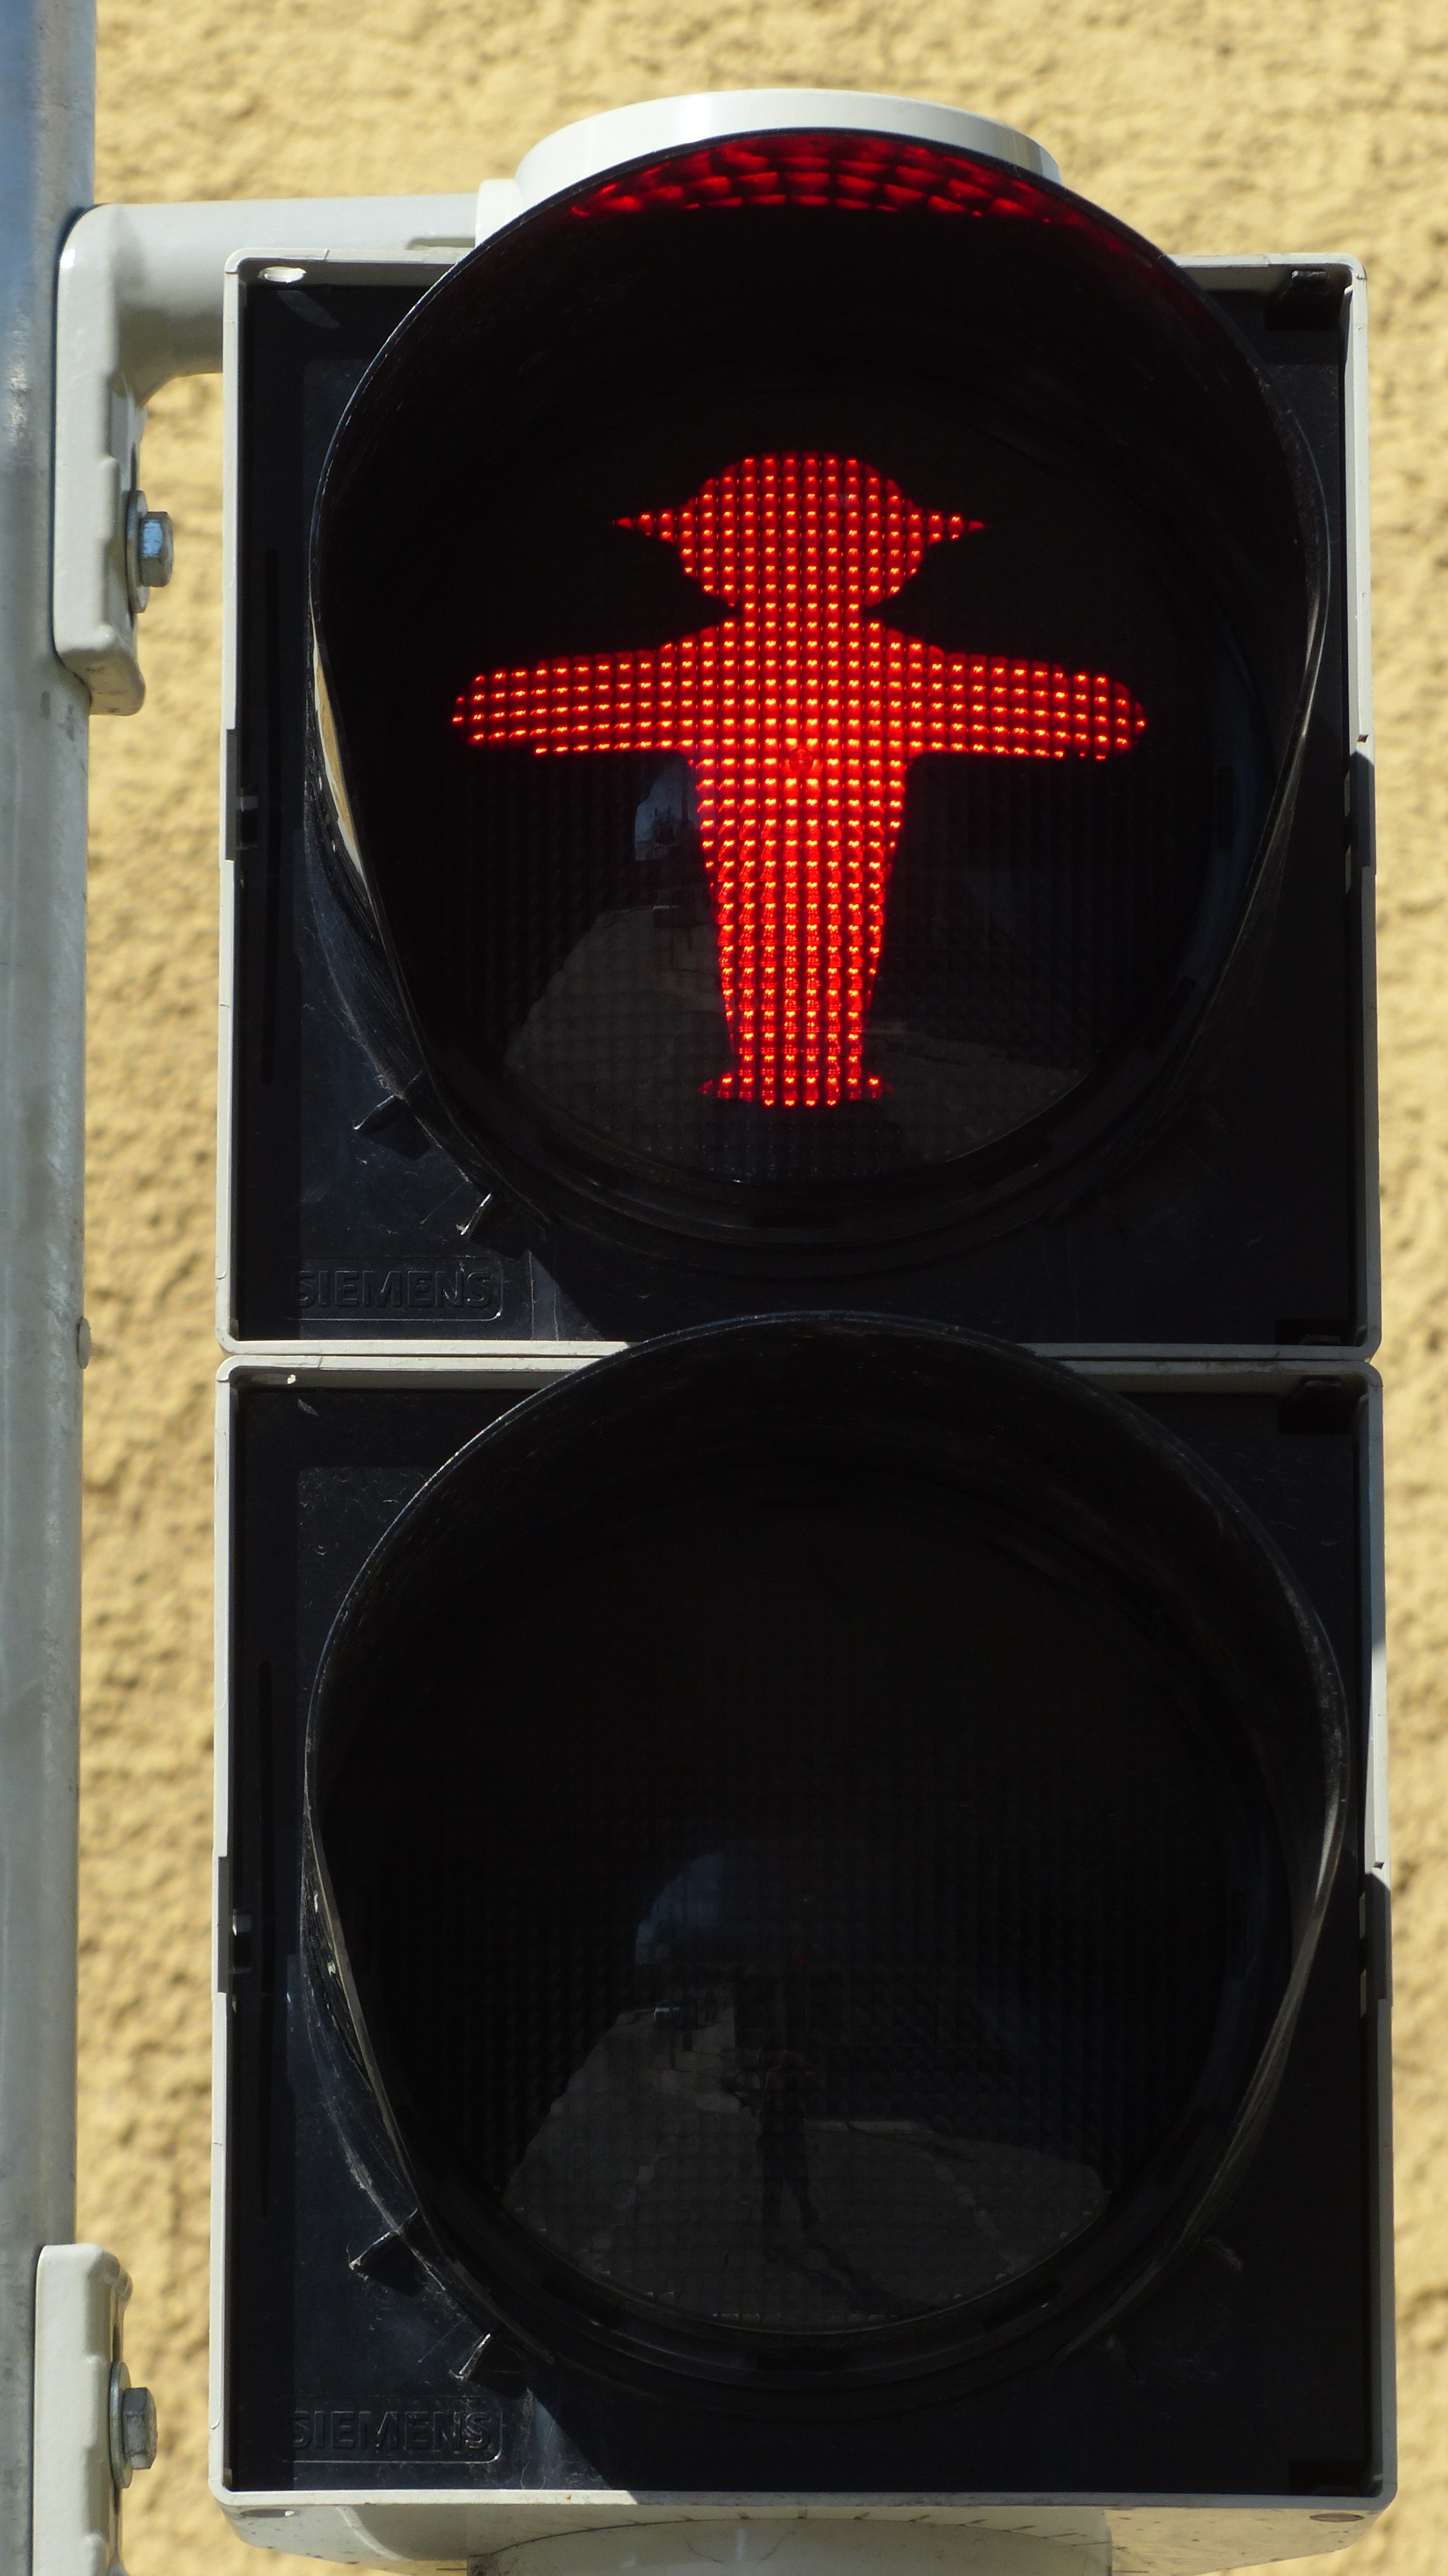
pedestrian, road, red, symbol, cross, black, signage, lighting, traffic light, road sign, symbolism, footbridge, stop, shape, males, ddr, east, traffic lights, light signal, traffic signal, east germany, containing, signal lamp, little green man, foot gear males, eastern ampelm nnchen, ossim nnchen, ossi ampelm nnchen, easterner, symboltr chtig, display device